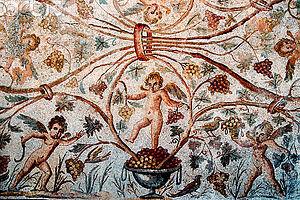
Les amours vendangeurs, mosaïque romaine du Musée d'Hippone (Annaba), Algérie
La viticulture en Algérie remonte à l'Antiquité et particulièrement à la colonisation romaine. À l'époque de la colonisation française et des départements français d’Algérie, le vignoble de l'Algérie a atteint 396 000 hectares pour une production annuelle de vin allant jusqu'à 18 millions d'hectolitres. L’Algérie reste aujourd'hui le 2ᵉ producteur de vin en Afrique derrière l'Afrique du Sud.
La mosaïque est l'art romain par excellence car ni la Grèce classique ni les Grecs d'Alexandrie n'avaient su lui donner la richesse du répertoire iconographique qu'elle a eue sous l'Empire romain et encore moins la répandre dans tout le bassin méditerranéen comme le fera Rome. La mosaïque polychrome est totalement maitrisée par les Romains au IIᵉ siècle av. J.-C.
Annaba, anciennement Bouna surnommée « Medinet Zaoui » ou encore « Bled El Aneb » et Bône lors de la colonisation française, est la quatrième ville d'Algérie en nombre d'habitants après la capitale Alger, Oran et Constantine. La ville d'Annaba est située dans le nord-est du pays, à 536 km à l'est d'Alger et à 105,7 km à l'ouest de la frontière tunisienne. Annaba est une métropole littorale dont la population de l'agglomération dépassait 600 000 habitants en 2008.